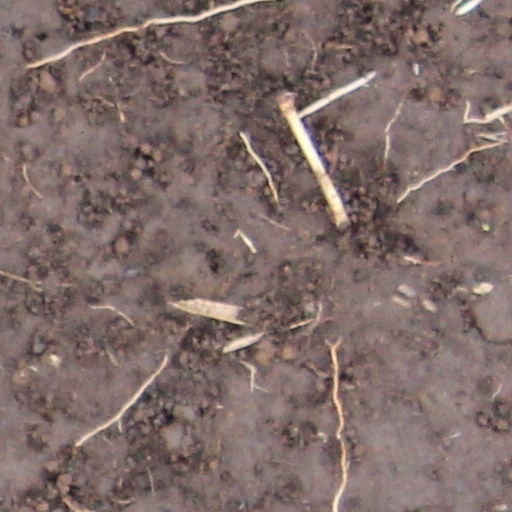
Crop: wheat